Lydians

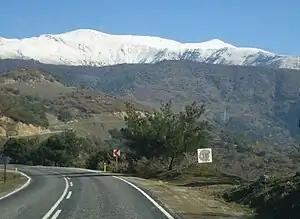
Mount Tmolus ("Bozdağ" today) in the Lydian heartland.

A number of Lydian religious concepts may well go back to the Early Bronze Age and even Late Stone Age, such as the vegetation goddess "Kore", the snake and bull cult, the thunder and rain god and the double-axe (Labrys) as a sign of thunder, the mountain mother goddess ("Mother of Gods") assisted by lions, associable or not to the more debated "Kuwawa" (Cybele). A difficulty in compounding Lydian religion and mythology remains as reciprocal contacts and transfer with ancient Greek concepts occurred for over a millennium from the Bronze Age to classical (Persian) times. As pointed out by archaeological explorers of Lydia, "Artimu" (Artemis) and "Qλdãns" (Apollo) have strong Anatolian components and Cybele-Rhea, the Mother of Gods, and "Paki" (Bacchus, Dionysos) went from Anatolia to Greece, while both in Lydia and Caria, "Lews"/"Lefs" (Zeus) preserved strong local characteristics all at the same sharing the name of its Greek equivalent.